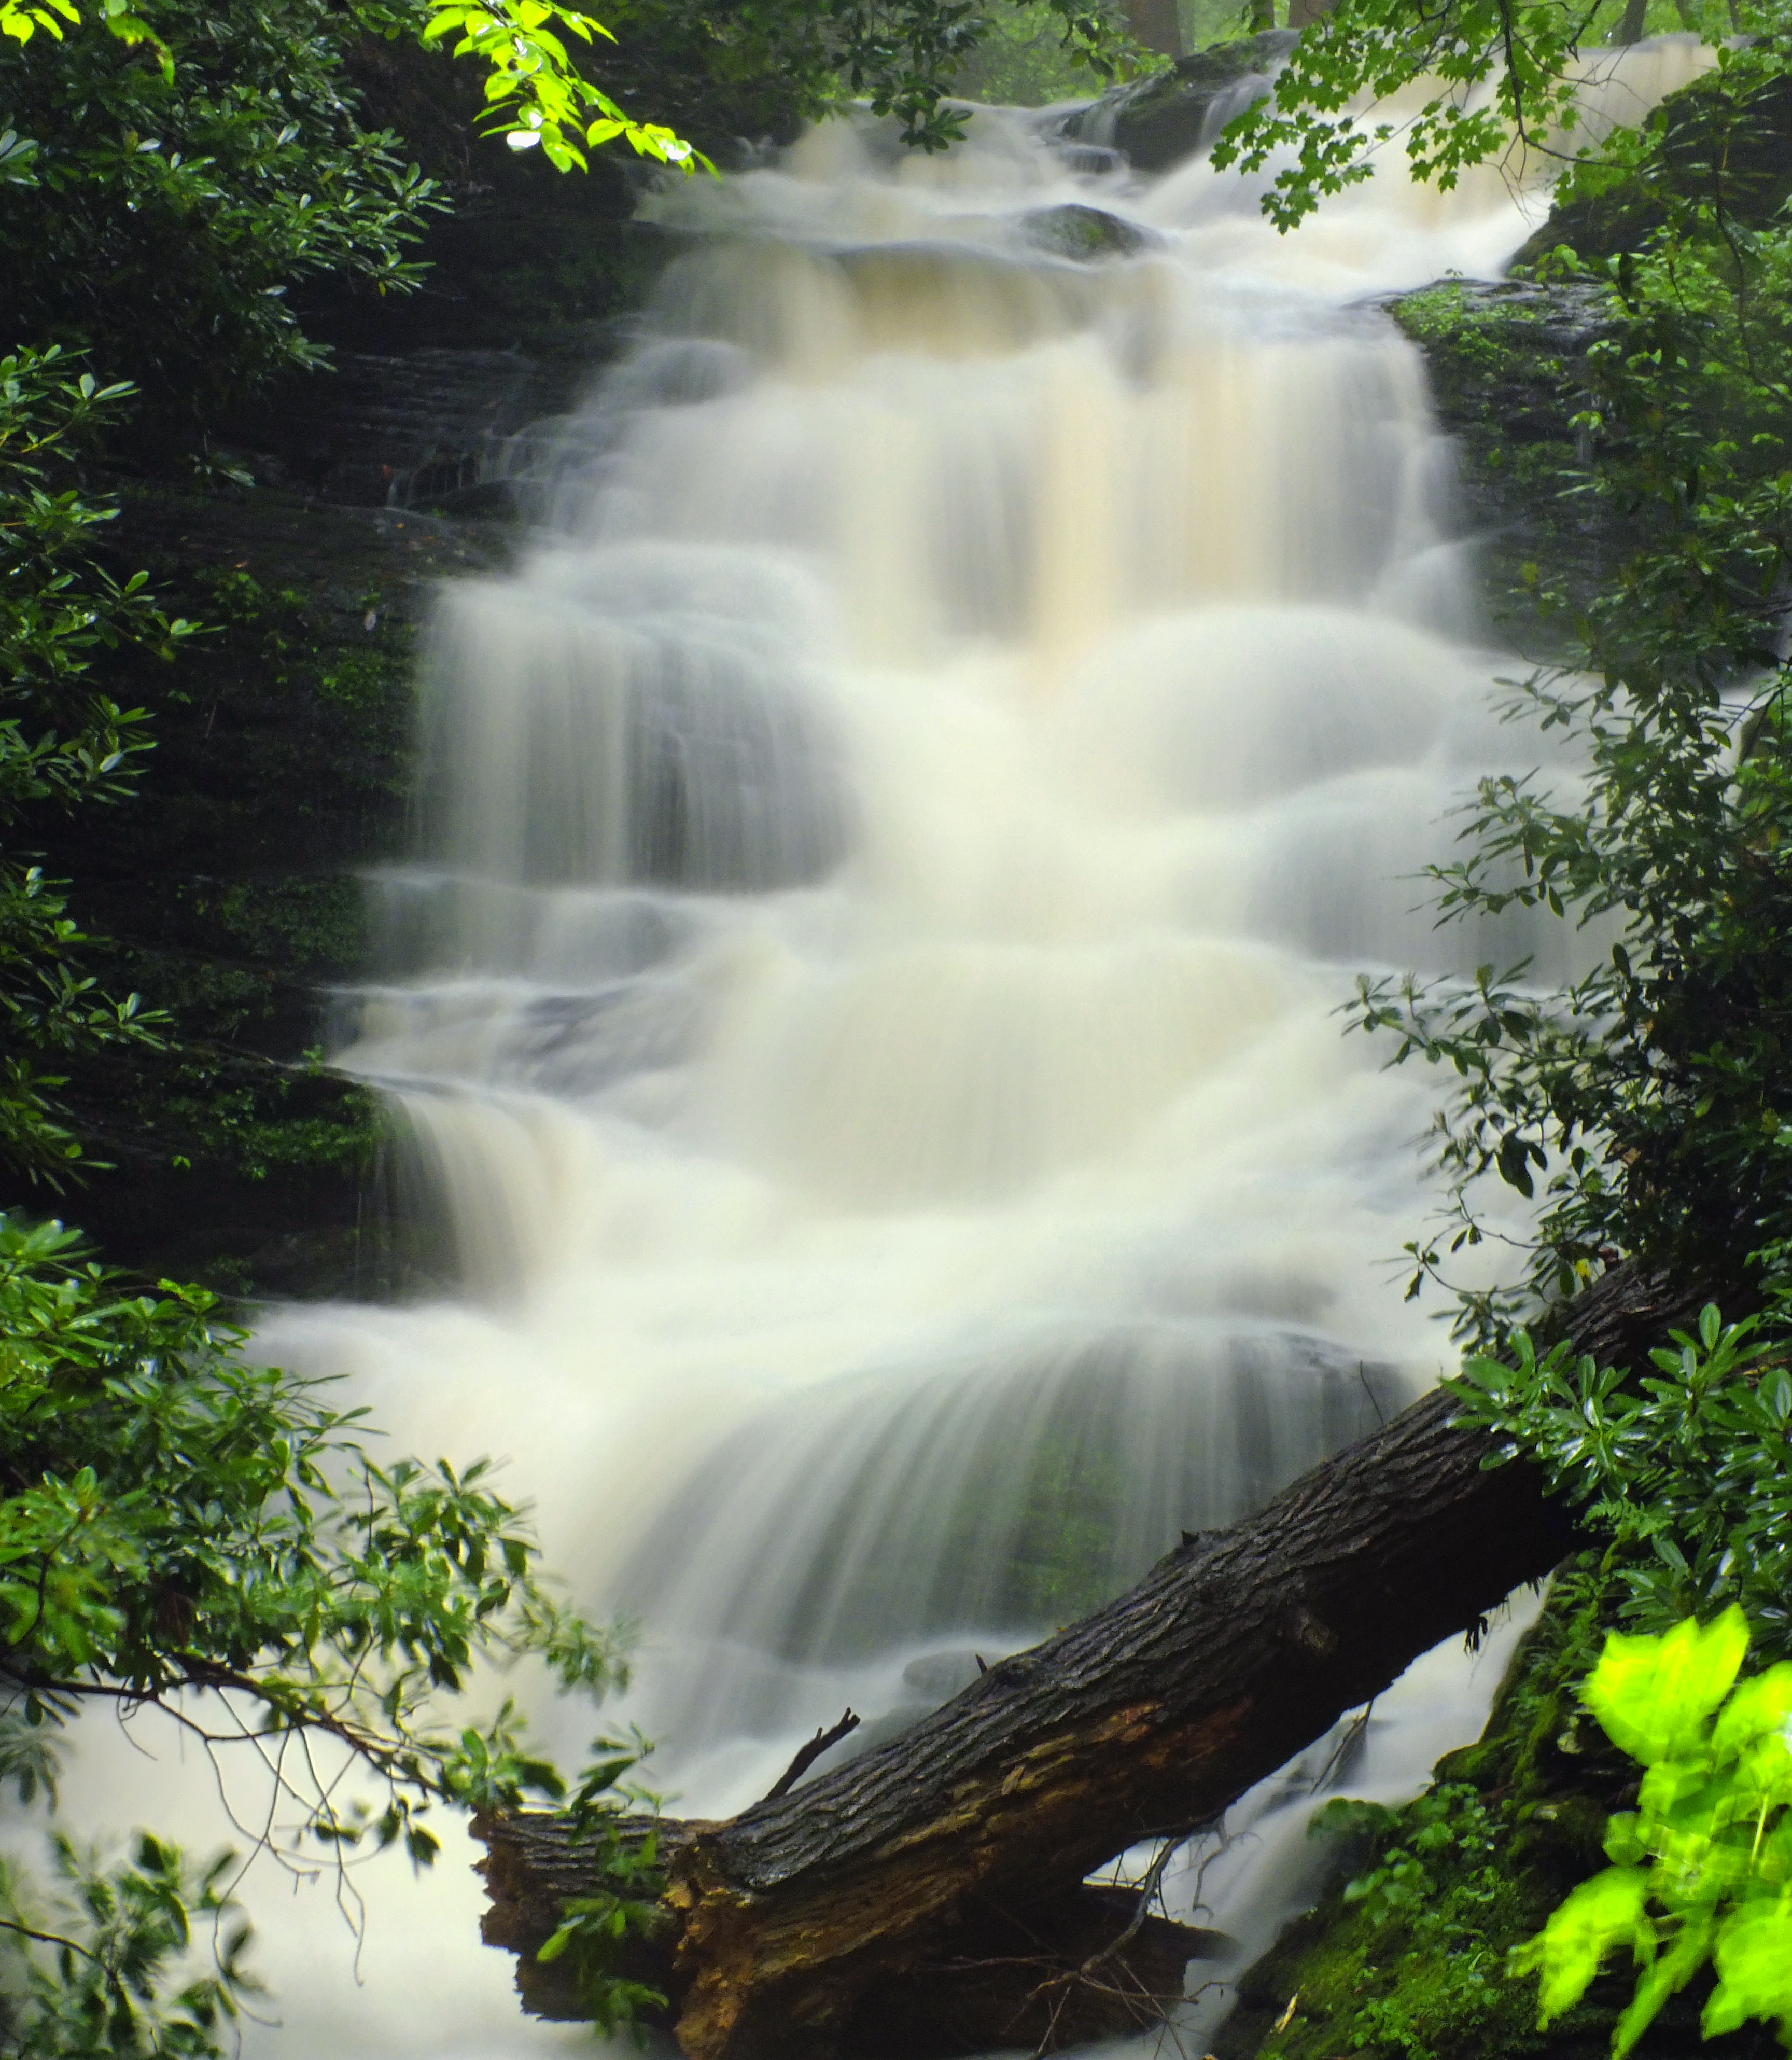
water, nature, forest, waterfall, creek, hiking, river, summer, stream, jungle, autumn, body of water, creativecommons, rainforest, falls, lowlight, ravine, pennsylvania, northamptoncounty, slatefordfalls, slatefordcreek, wasserfall, water feature, watercourse